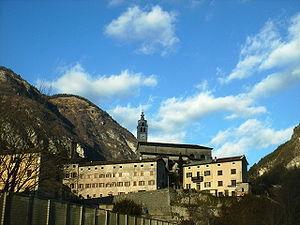
Castellavazzo est une localité et une ancienne commune italienne située dans la province de Belluno en Vénétie. Depuis 2014, elle fait partie de la commune de Longarone.